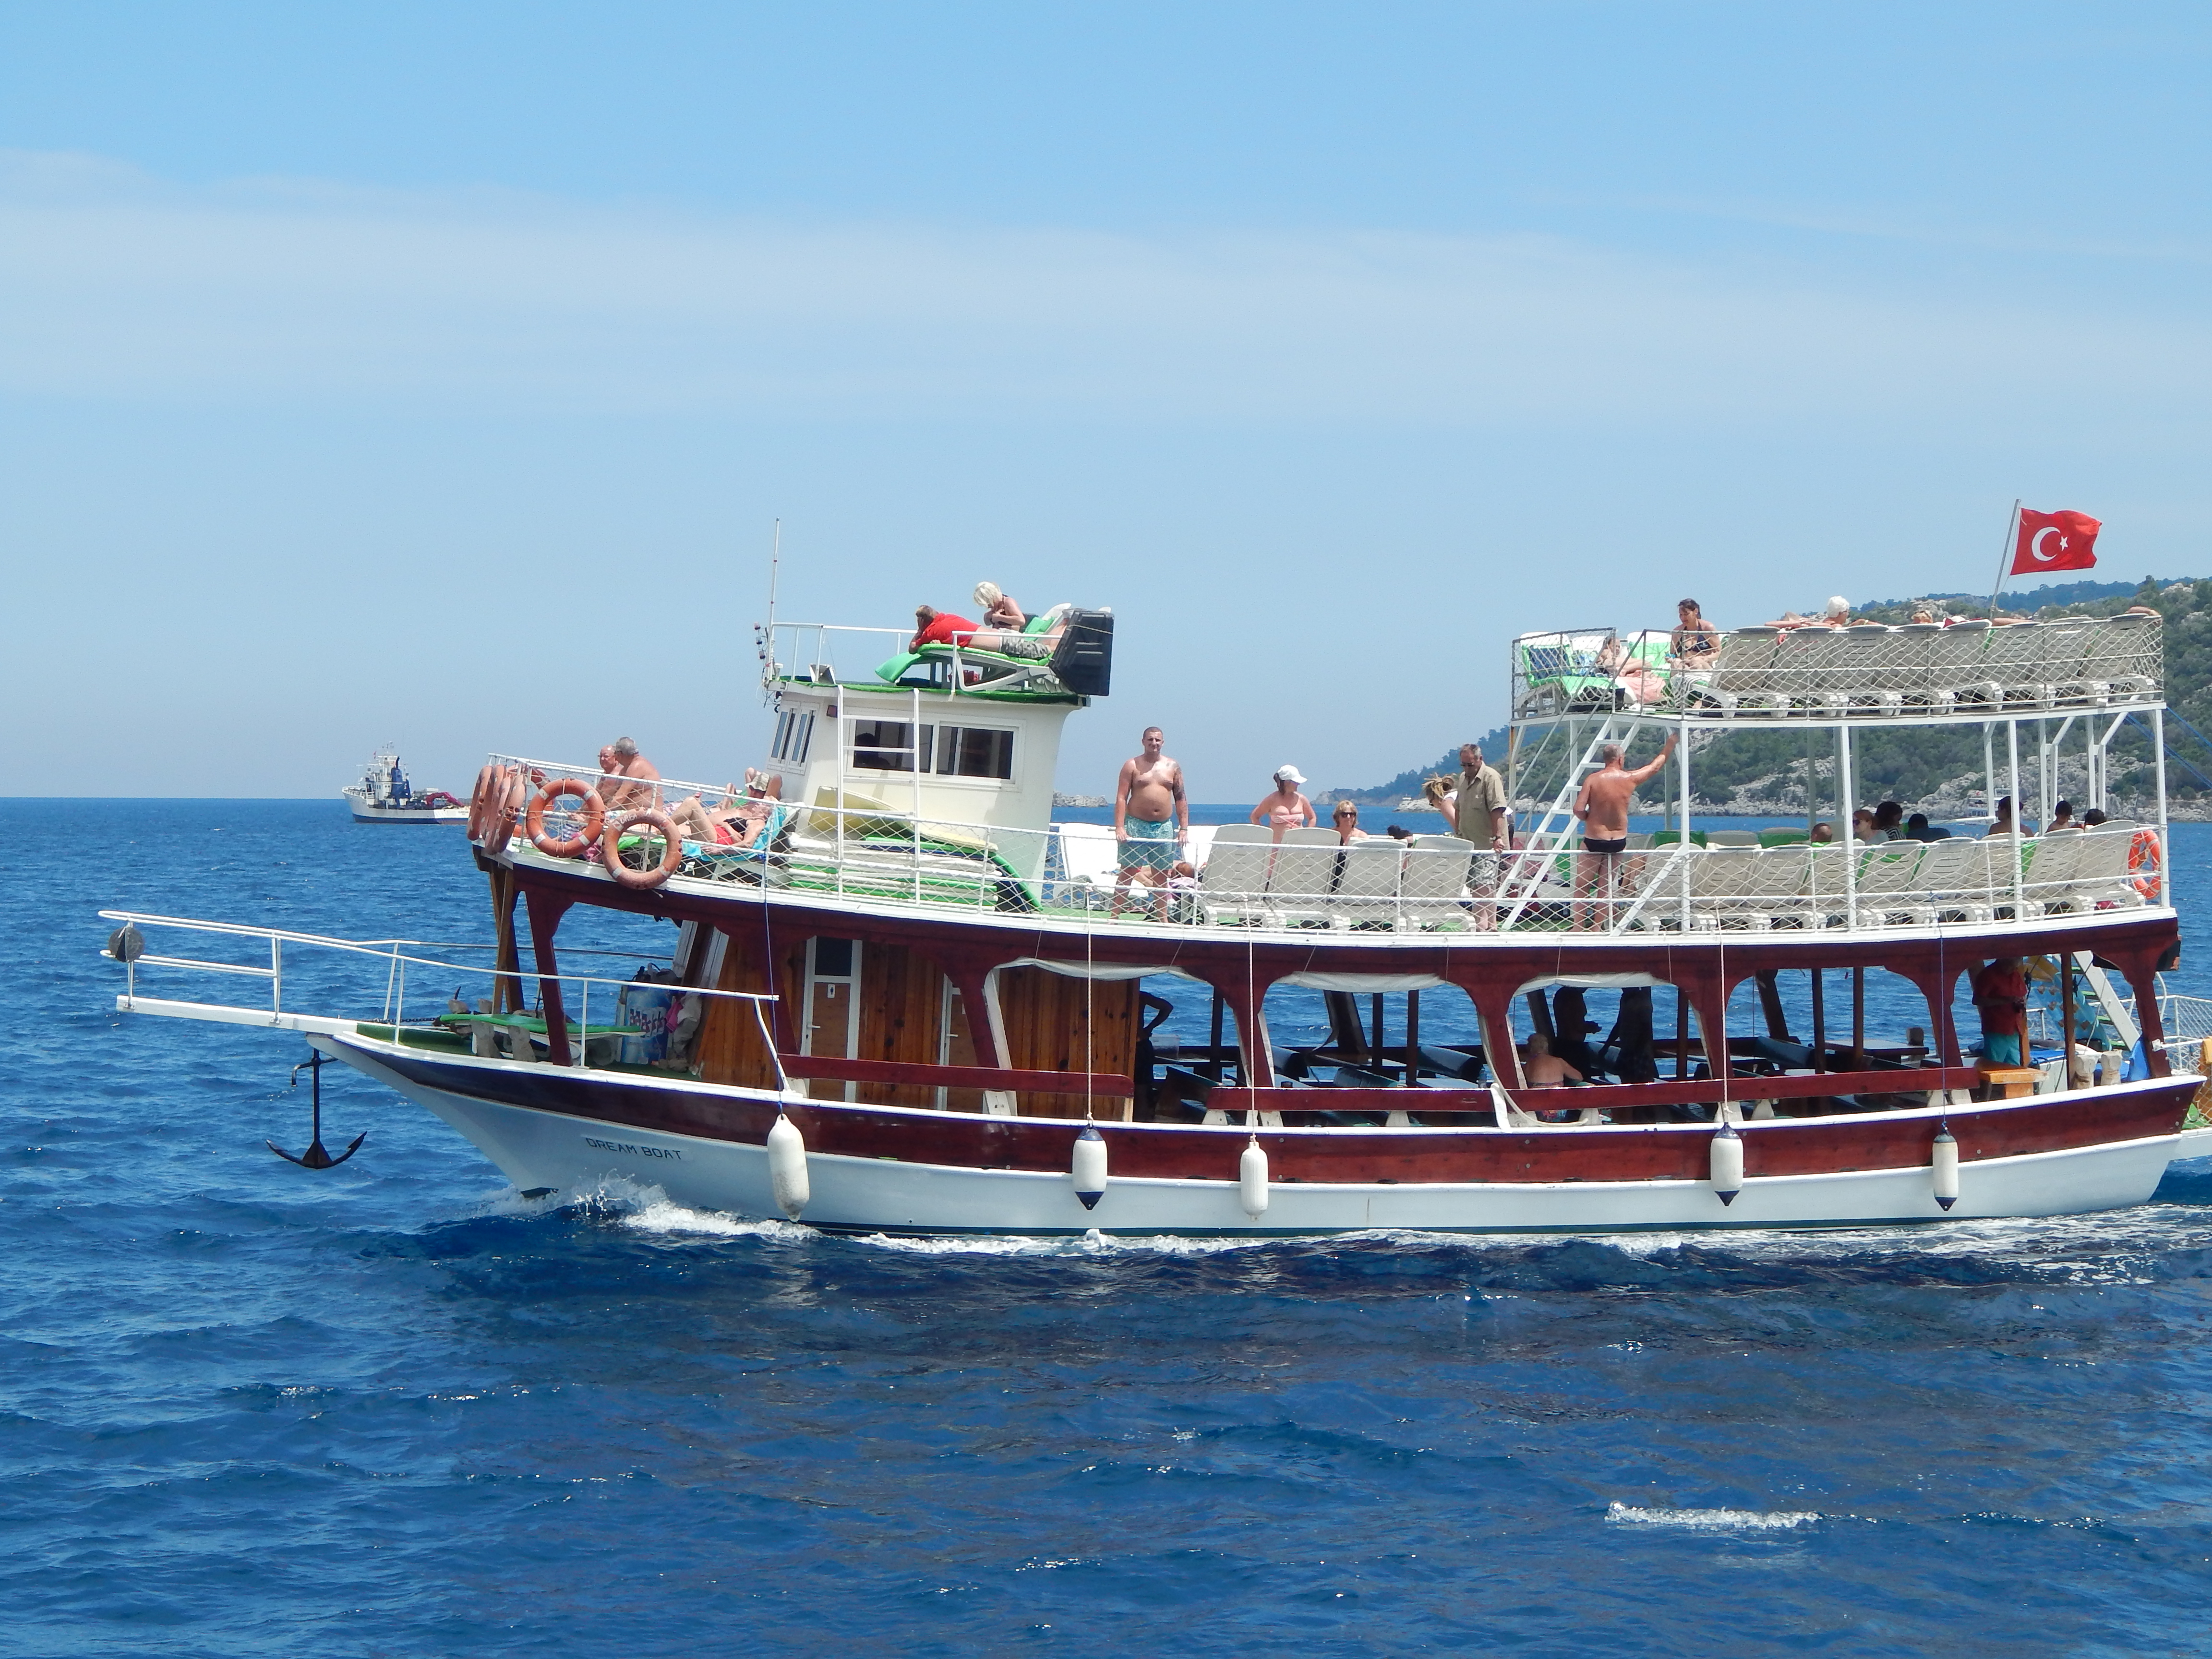
sea, landscape, marina, ship, view, travel, blue, summer, water, riviera, city, coast, boat, resort, harbor, cruise, yacht, sailing, destination, sky, water transportation, motor ship, watercraft, ferry, fishing vessel, passenger ship, channel, naval trawler